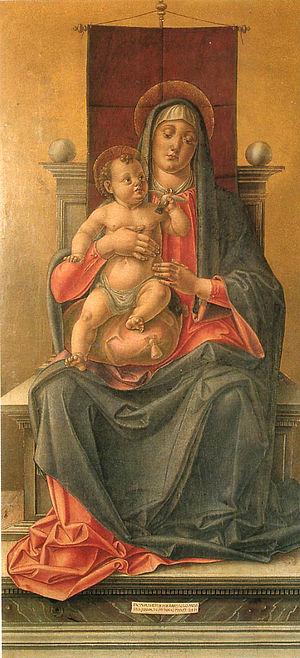
Bartolomeo Vivarini est un peintre italien de l'école vénitienne, l'oncle d'Alvise Vivarini et le frère d'Antonio Vivarini, peintres de la famille Vivarini.